Thomas Lemar

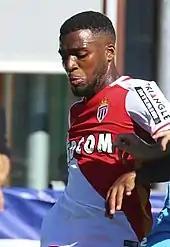
Lemar with Monaco in 2016

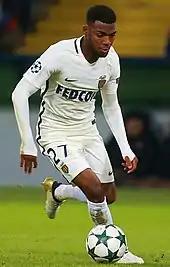
Lemar with Monaco in 2016

On 14 September 2016, Lemar scored his first goal of the season in Monaco's 2–1 away win over English club Tottenham Hotspur. Three days later, he scored twice in Monaco's 3–0 win over Rennes. On 1 October, he scored the opening goal in Monaco's 7–0 away win over Metz. On 21 October, he scored the fifth of six goals in Monaco's 6–2 win over Montpellier, and on 18 November, he scored in Monaco's 3–0 win over Lorient. On 22 November, Lemar scored the winning goal in Monaco's 2–1 win over Tottenham Hotspur, scoring in the 53rd minute with his goal coming one minute after Tottenham had equalized through Harry Kane in the 52nd minute.